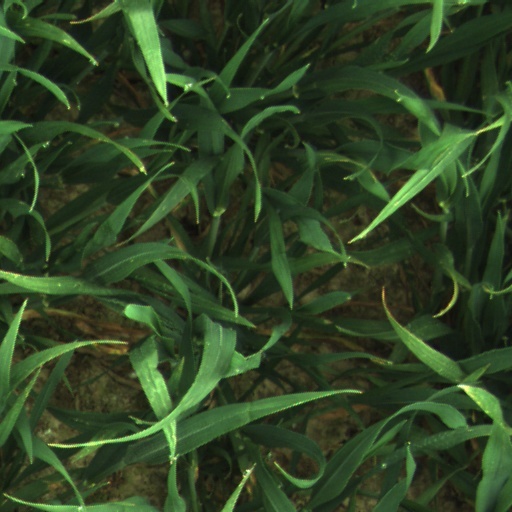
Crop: wheat